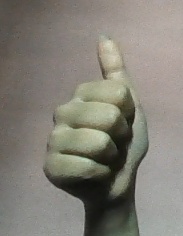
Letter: aleff